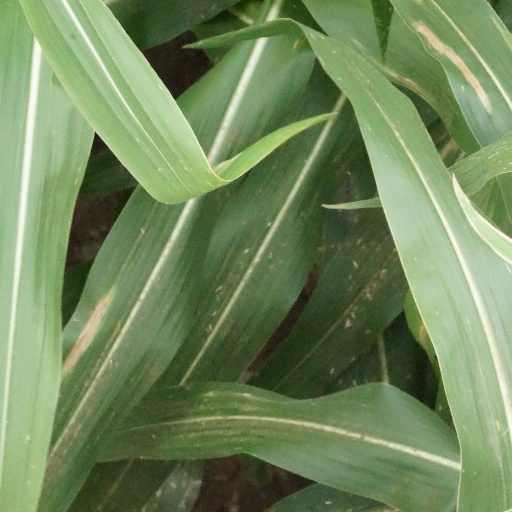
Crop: maize; corn